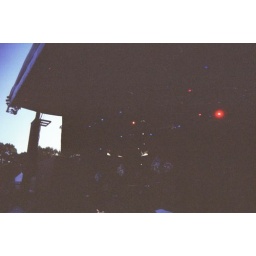
beach house lights ... in the dark